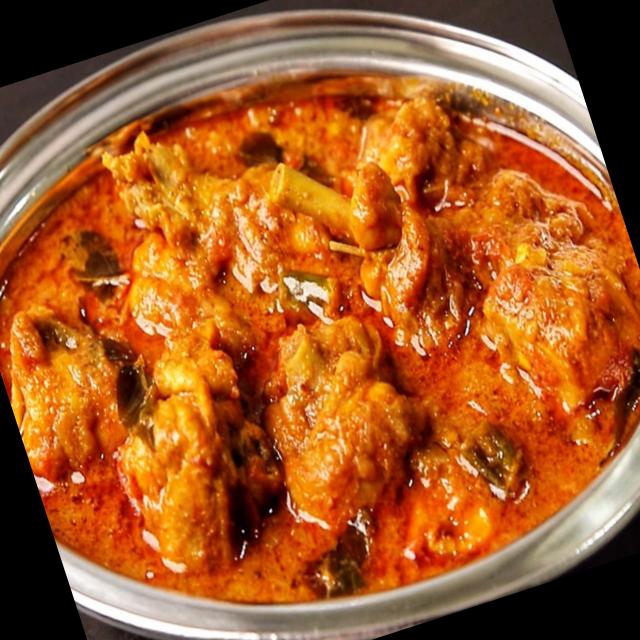
Dish: chicken_curry